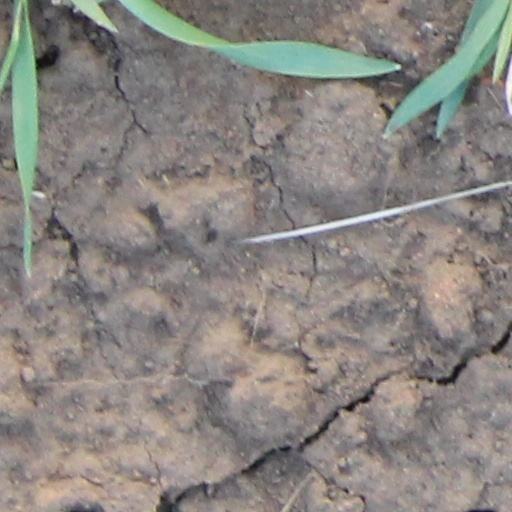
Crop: wheat